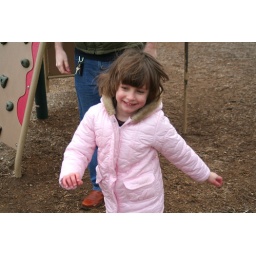
she had just gone up the climbing wall and down the slide pole all by herself!